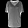
Label: T - shirt / top